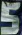
Number: 5